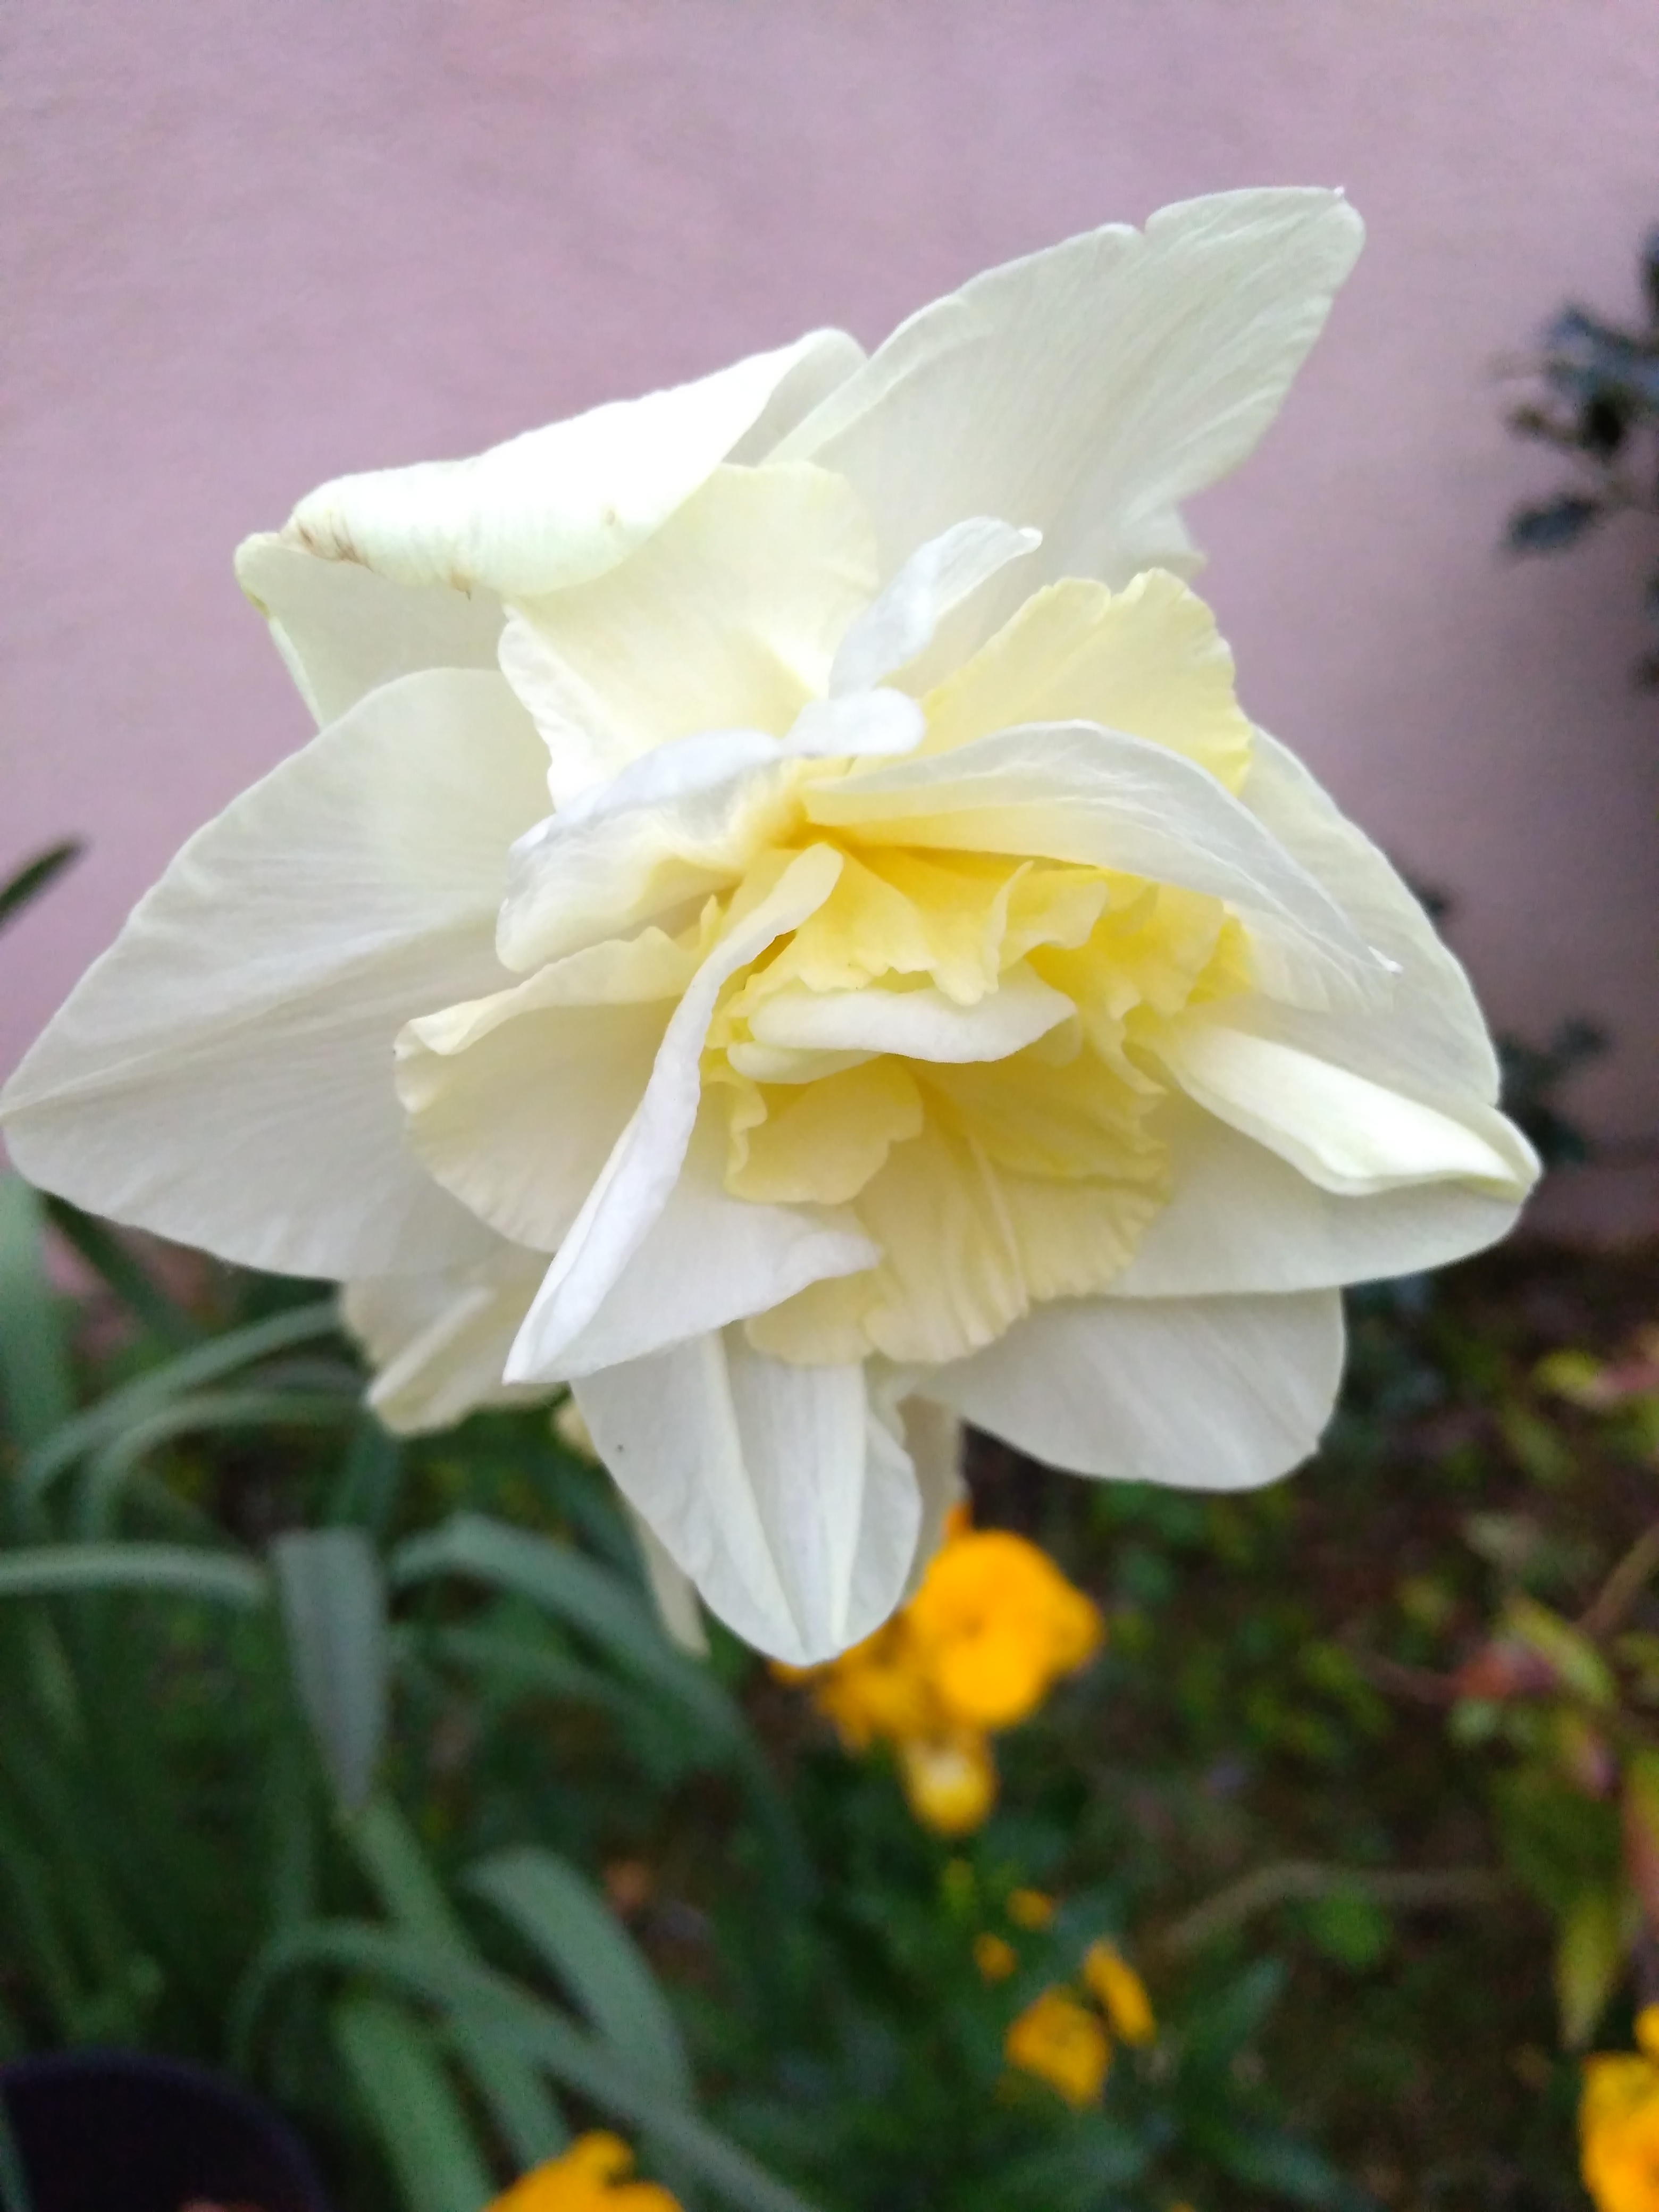
flower, flowering plant, petal, white, yellow, plant, narcissus, botany, amaryllis family, rose family, plant stem, wildflower, herbaceous plant, perennial plant